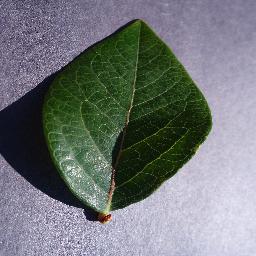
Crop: blueberry
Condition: healthy